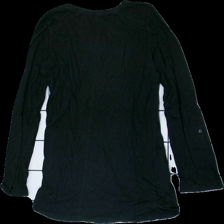
View: back
Type: Blouse
Category: Ladies
Brand: Kappahl
Colors: Black
Material: 91% Cotton, 9% Cont?
Cut: Regular, C-collar
Size: S
Season: All
Stains: Minor
Holes: Major
Price range: <50
Recommended usage: Recycle